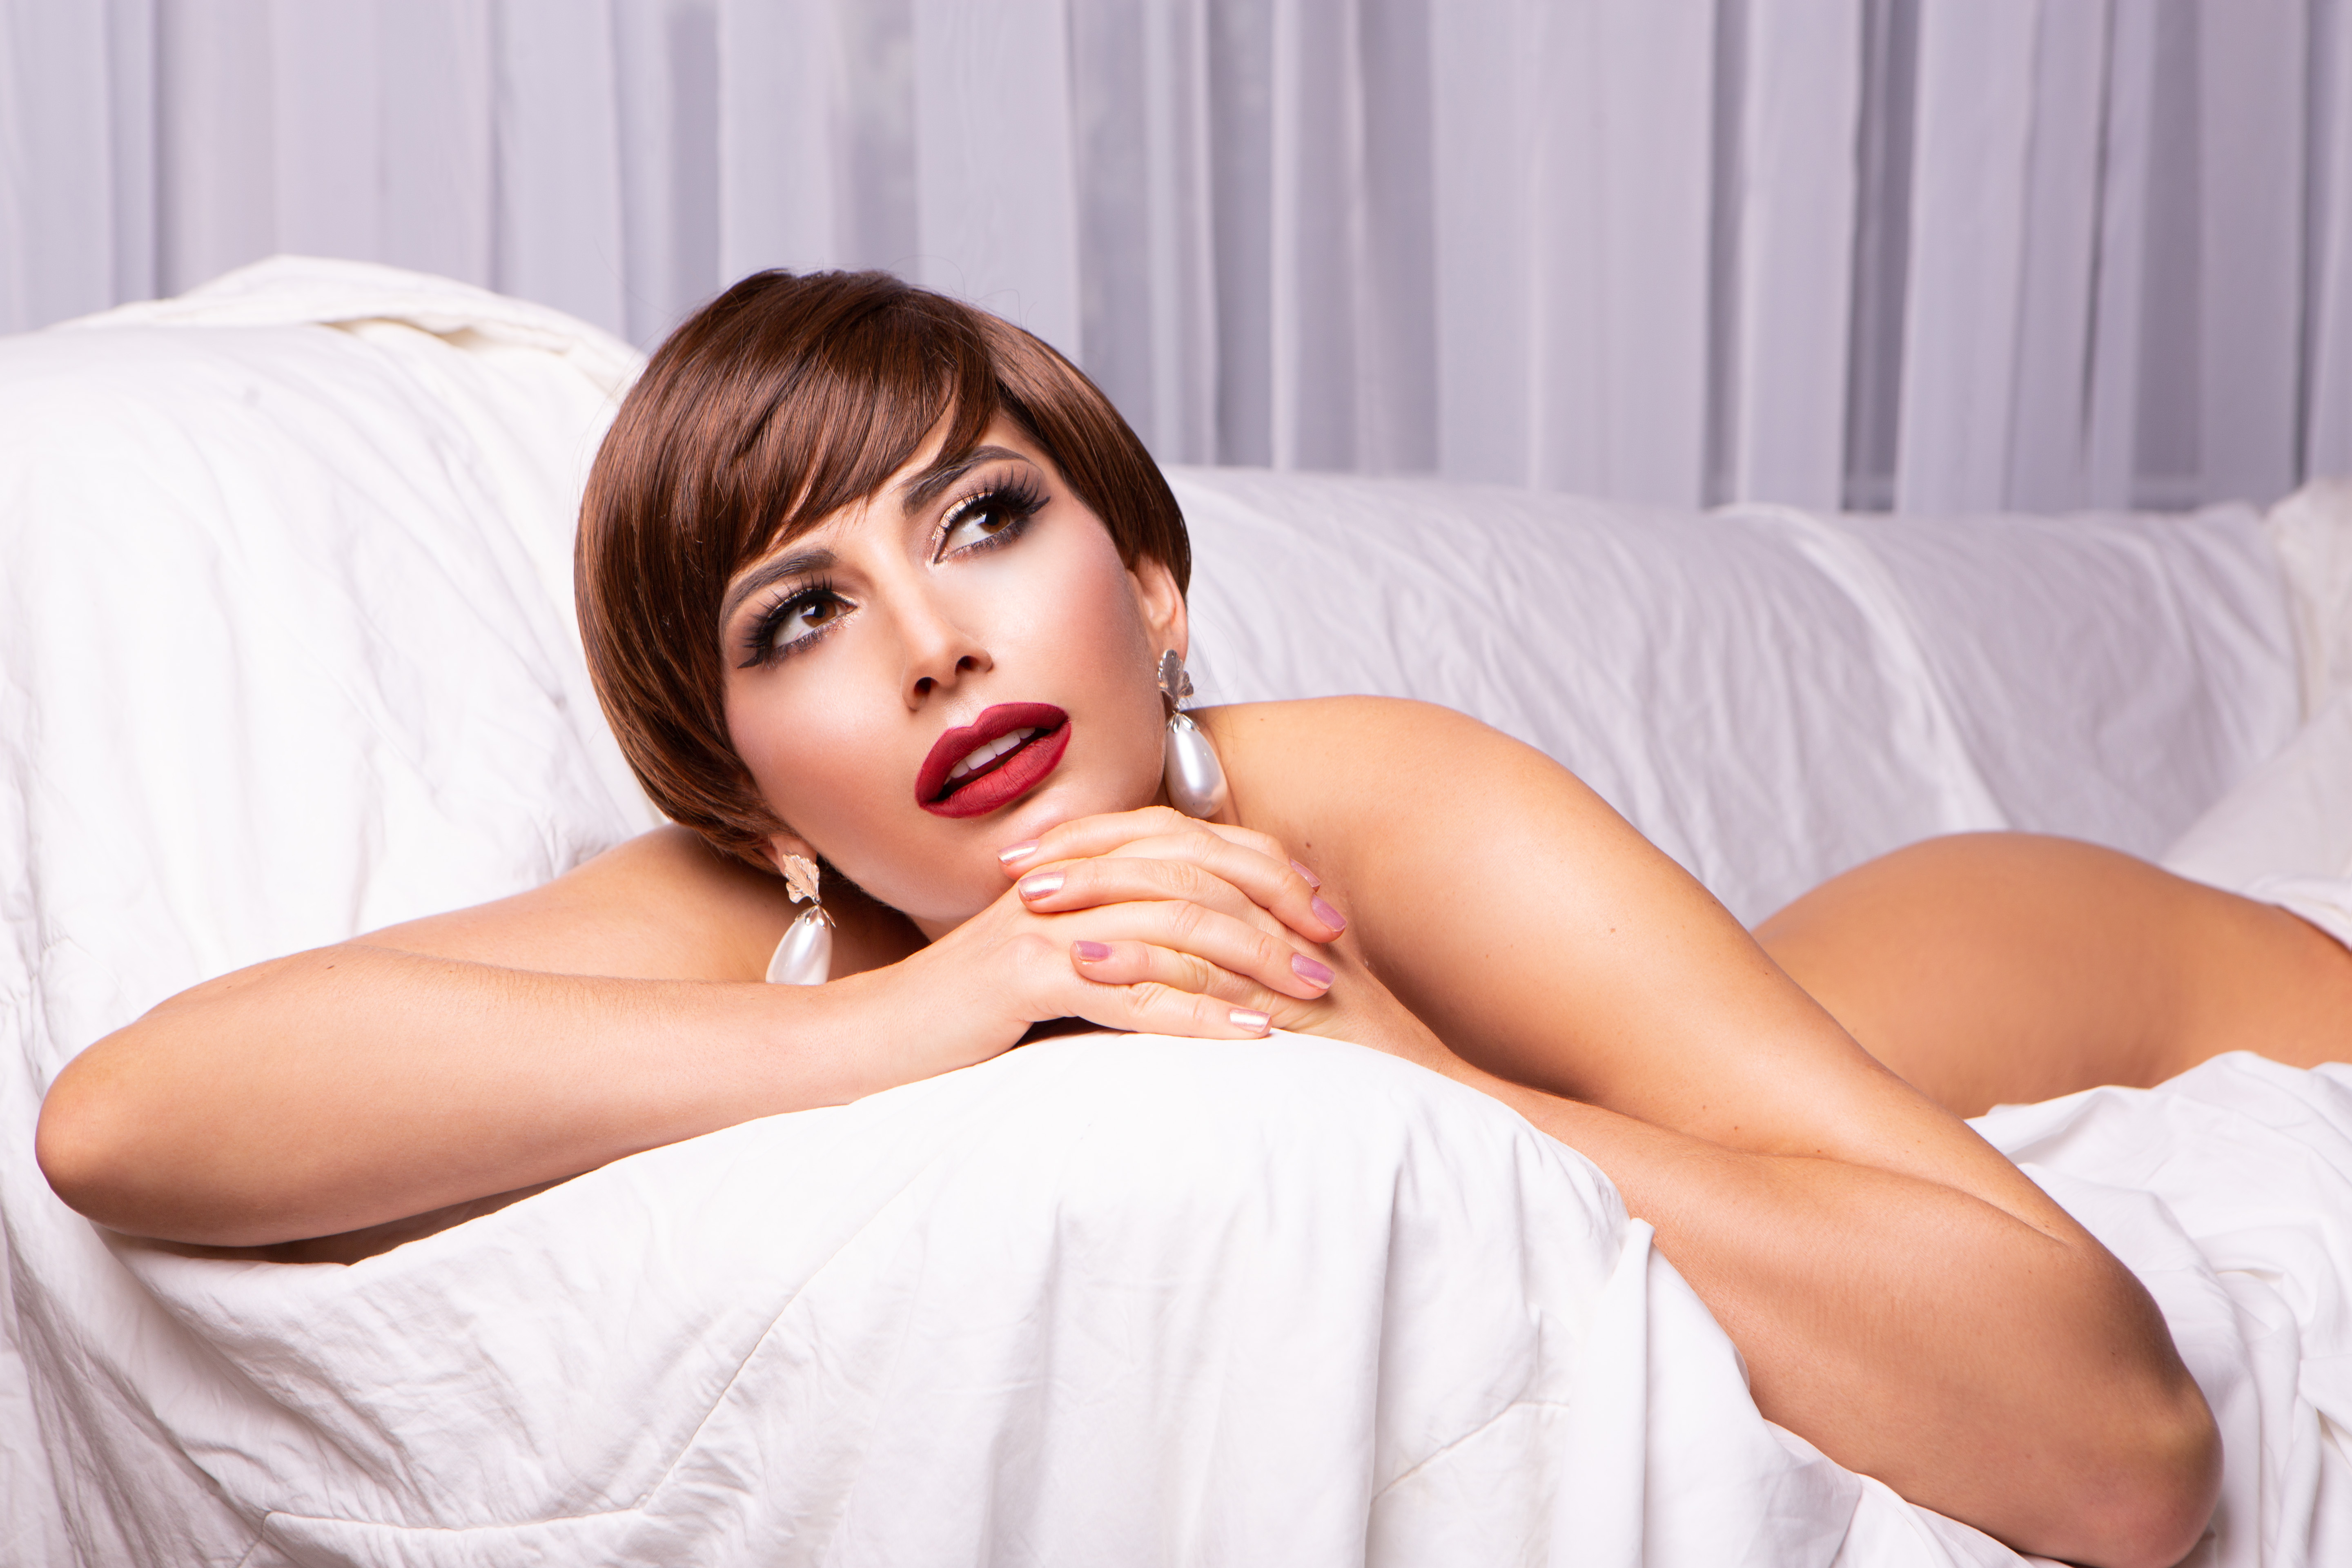
model, face, facecontrol, clothing, hair, joint, skin, lip, hairstyle, shoulder, eyebrow, eye, facial expression, eyelash, muscle, comfort, leg, smile, neck, flash photography, thigh, gesture, finger, black hair, knee, elbow, layered hair, couch, happy, long hair, chest, wrist, human leg, brown hair, blond, fashion model, art model, waist, sitting, foot, fashion accessory, room, fashion design, abdomen, flesh, bangs, cocktail dress, portrait photography, photo shoot, linens, jewellery, bed, red hair